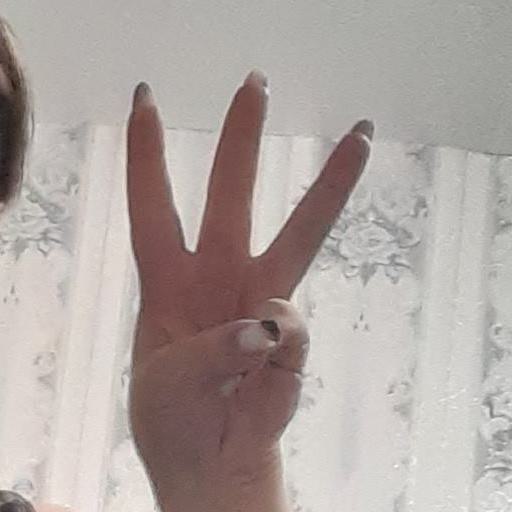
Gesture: three